A Moonless Night

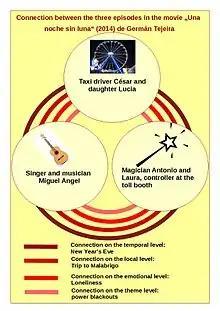
Connection between the three episodes in the film

A Moonless Night is a 2014 Uruguayan-Argentine drama film directed by Germán Tejeira. The film was selected as the Uruguayan entry for the Best Foreign Language Film at the 88th Academy Awards but it was not nominated.